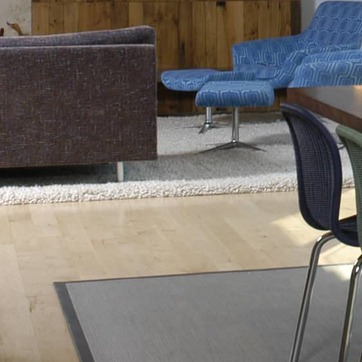
Material: carpet